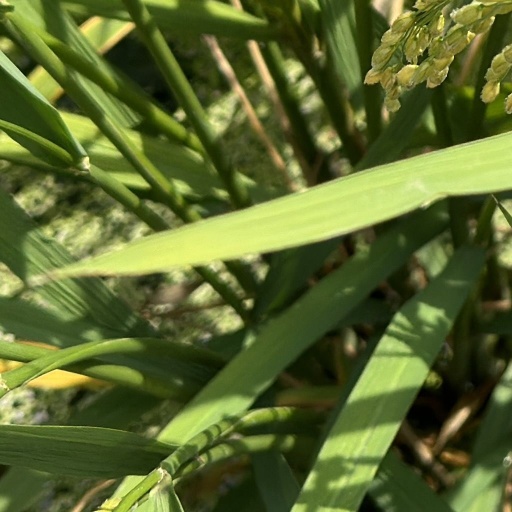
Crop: rice